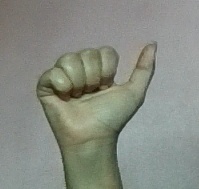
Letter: dhad